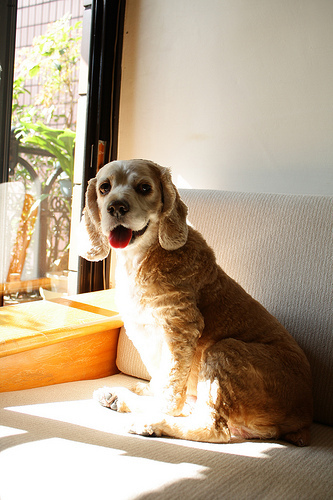
Breed: english cocker spaniel